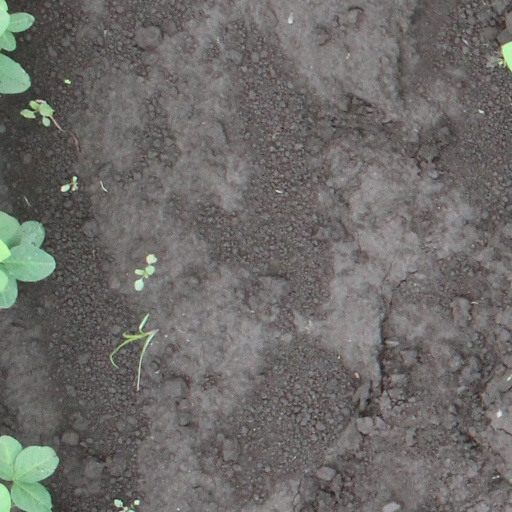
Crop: soybean